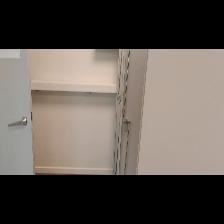
Label: NonHuman